Question: Please indicate a possible affordance area of the drag_suitcase that can be used for dragging
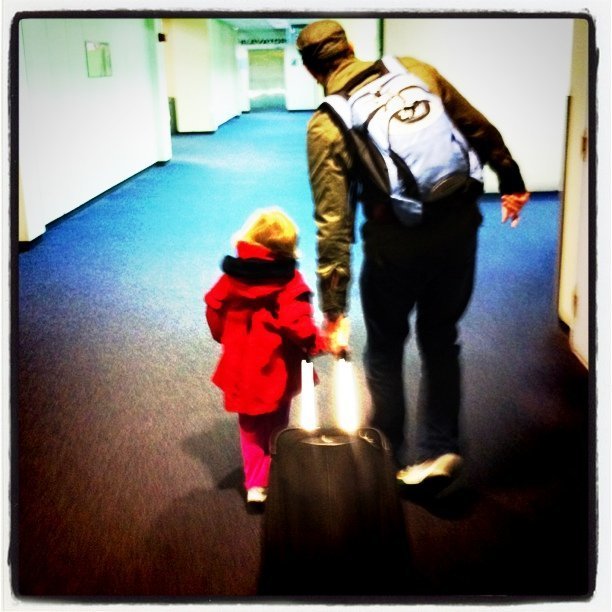
Answer: [285.868, 323.256, 354.891, 376.173]